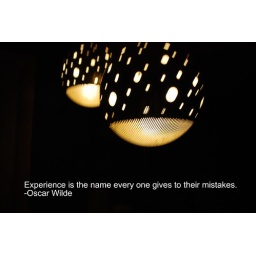
some lights in the door way of my house